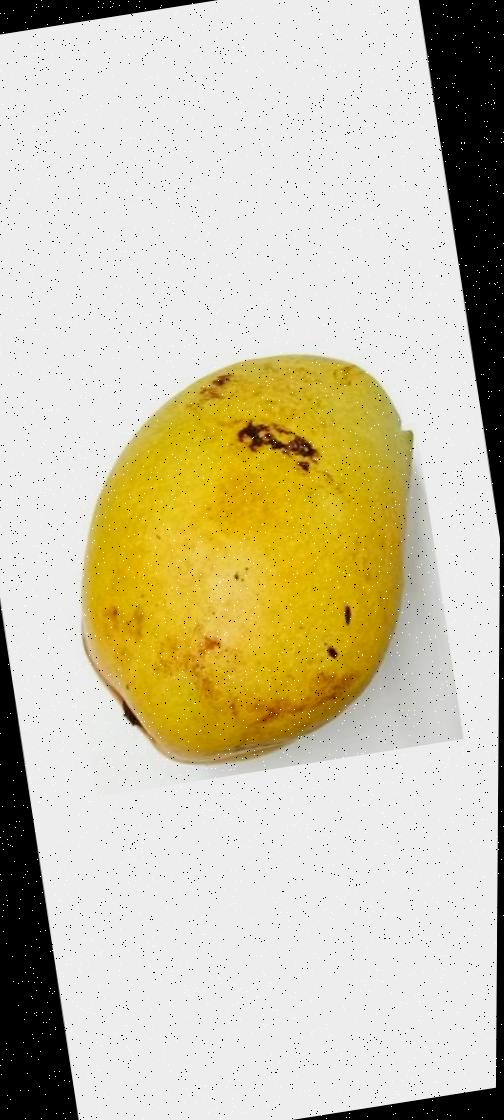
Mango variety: Bari-11